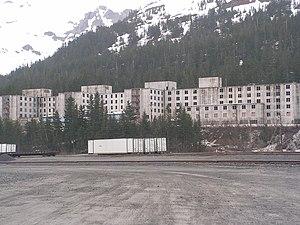
Whittier est une ville d'Alaska, aux États-Unis, appartenant à la région de recensement de Valdez-Cordova, près de l'Anton Anderson Memorial Tunnel. Whittier se trouve au nord-est de la péninsule Kenai, sur le côté ouest de la baie du Prince-William, à 120 kilomètres au sud-est d'Anchorage. La ville compte 222 habitants.